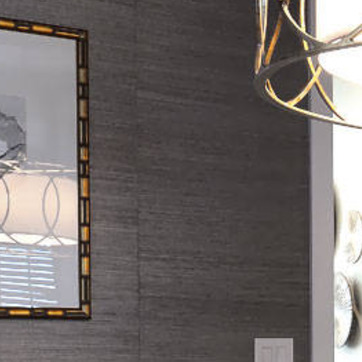
Material: wallpaper